Charles Bridgeman

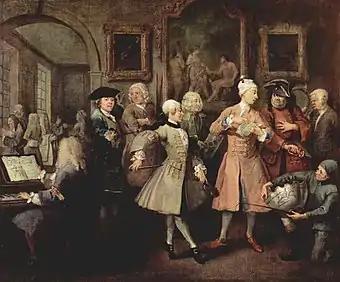
Bridgeman, clutching a garden plan, behind the dancing-master in William Hogarth's "A Rake's Progress", No. 2, 1732–1734

Bridgeman made a name for himself among the artisans of the day with his often dramatic redesigns of the estate gardens belonging to wealthy English nobles. He laid out the extravagant garden of Lord Cobham at Stowe, which compiled temples, pillars, finely carved stone statues, summer houses, and a miniature replica of an Egyptian pyramid (Amherst, 1896, p. 251). This was perhaps most his most renowned work. English essayist and poet Alexander Pope wrote of Bridgeman's creations at Stowe as being the "work to wonder at" (Batey, et al., 1990, p. 168).